José María Linares

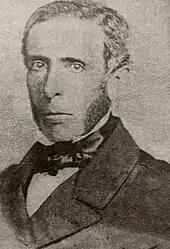

José María Linares Lizarazu (10 July 1808 – 23 October 1861) was a Bolivian lawyer and politician who served as the 13th president of Bolivia from 1857 to 1861. Commencing his political career at a young age, he emerged as a fervent advocate of free trade, liberalism, the exploitation of silver mines, and the establishment of a monopoly on mercury to facilitate the latter objective.